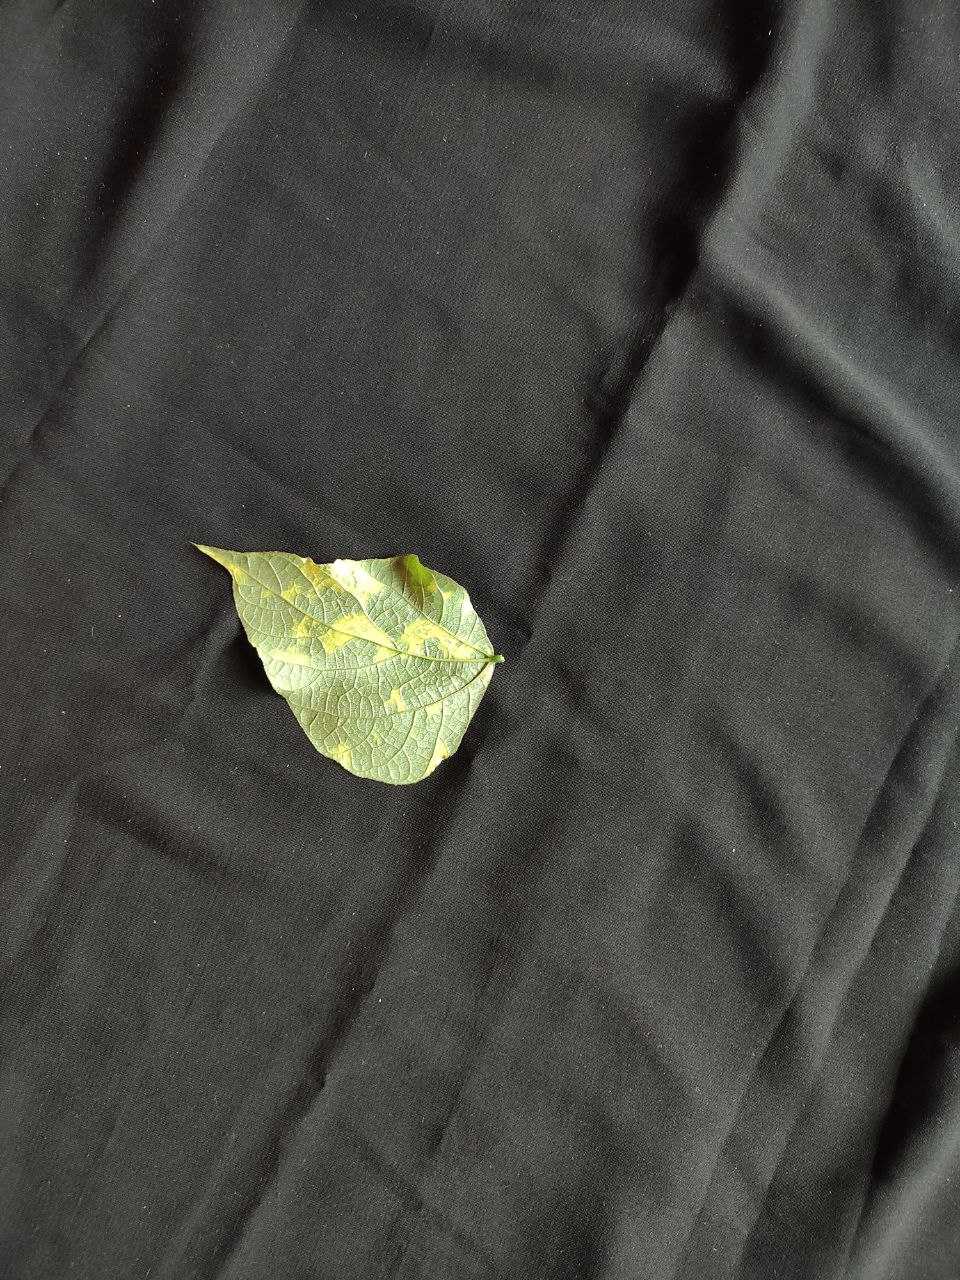
Crop: bean
Leaf condition: Mosaic Virus